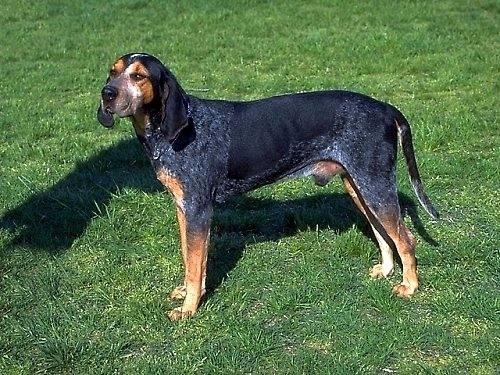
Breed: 217-n000050-bluetick